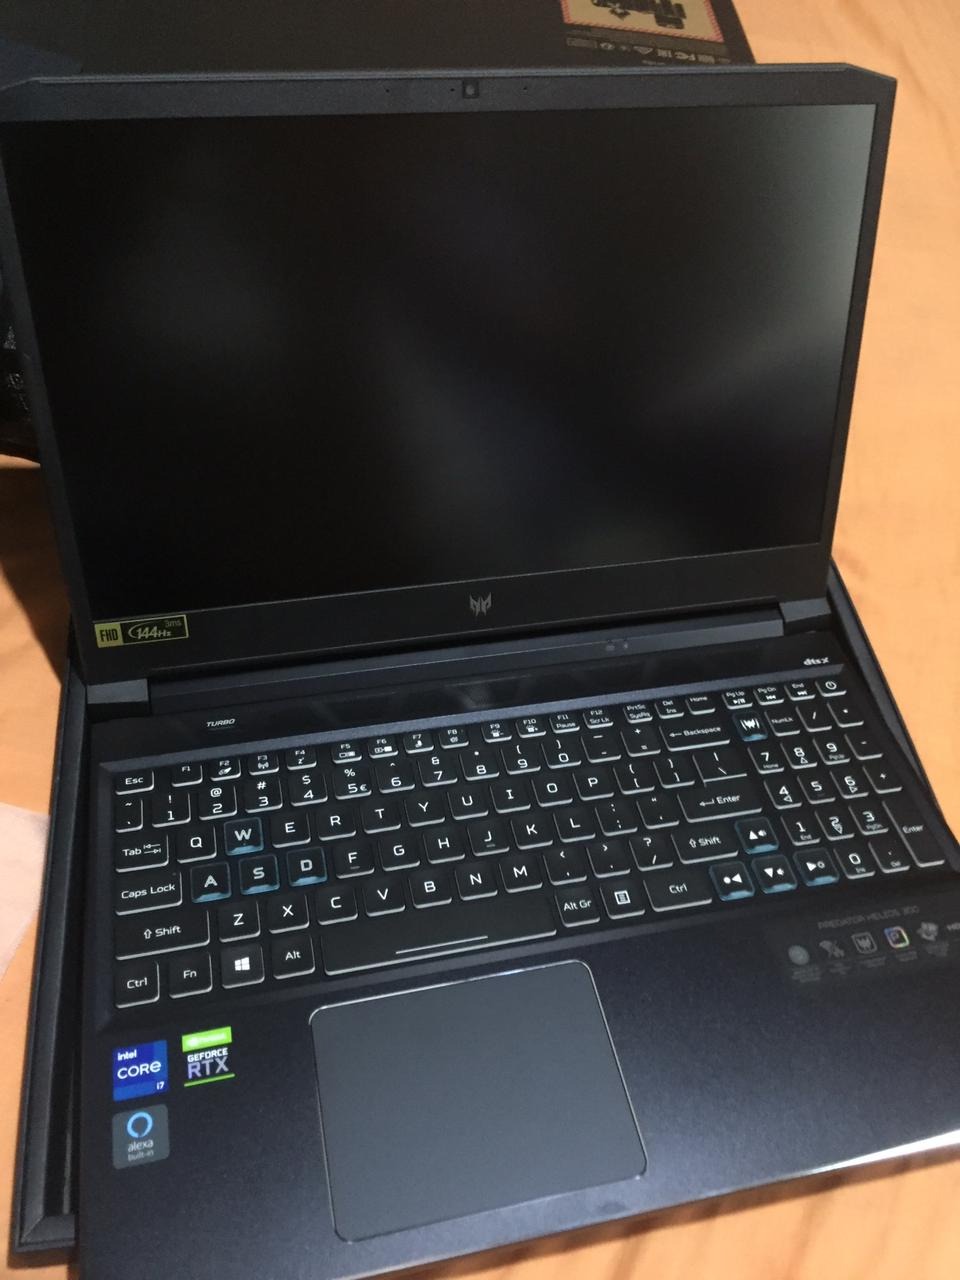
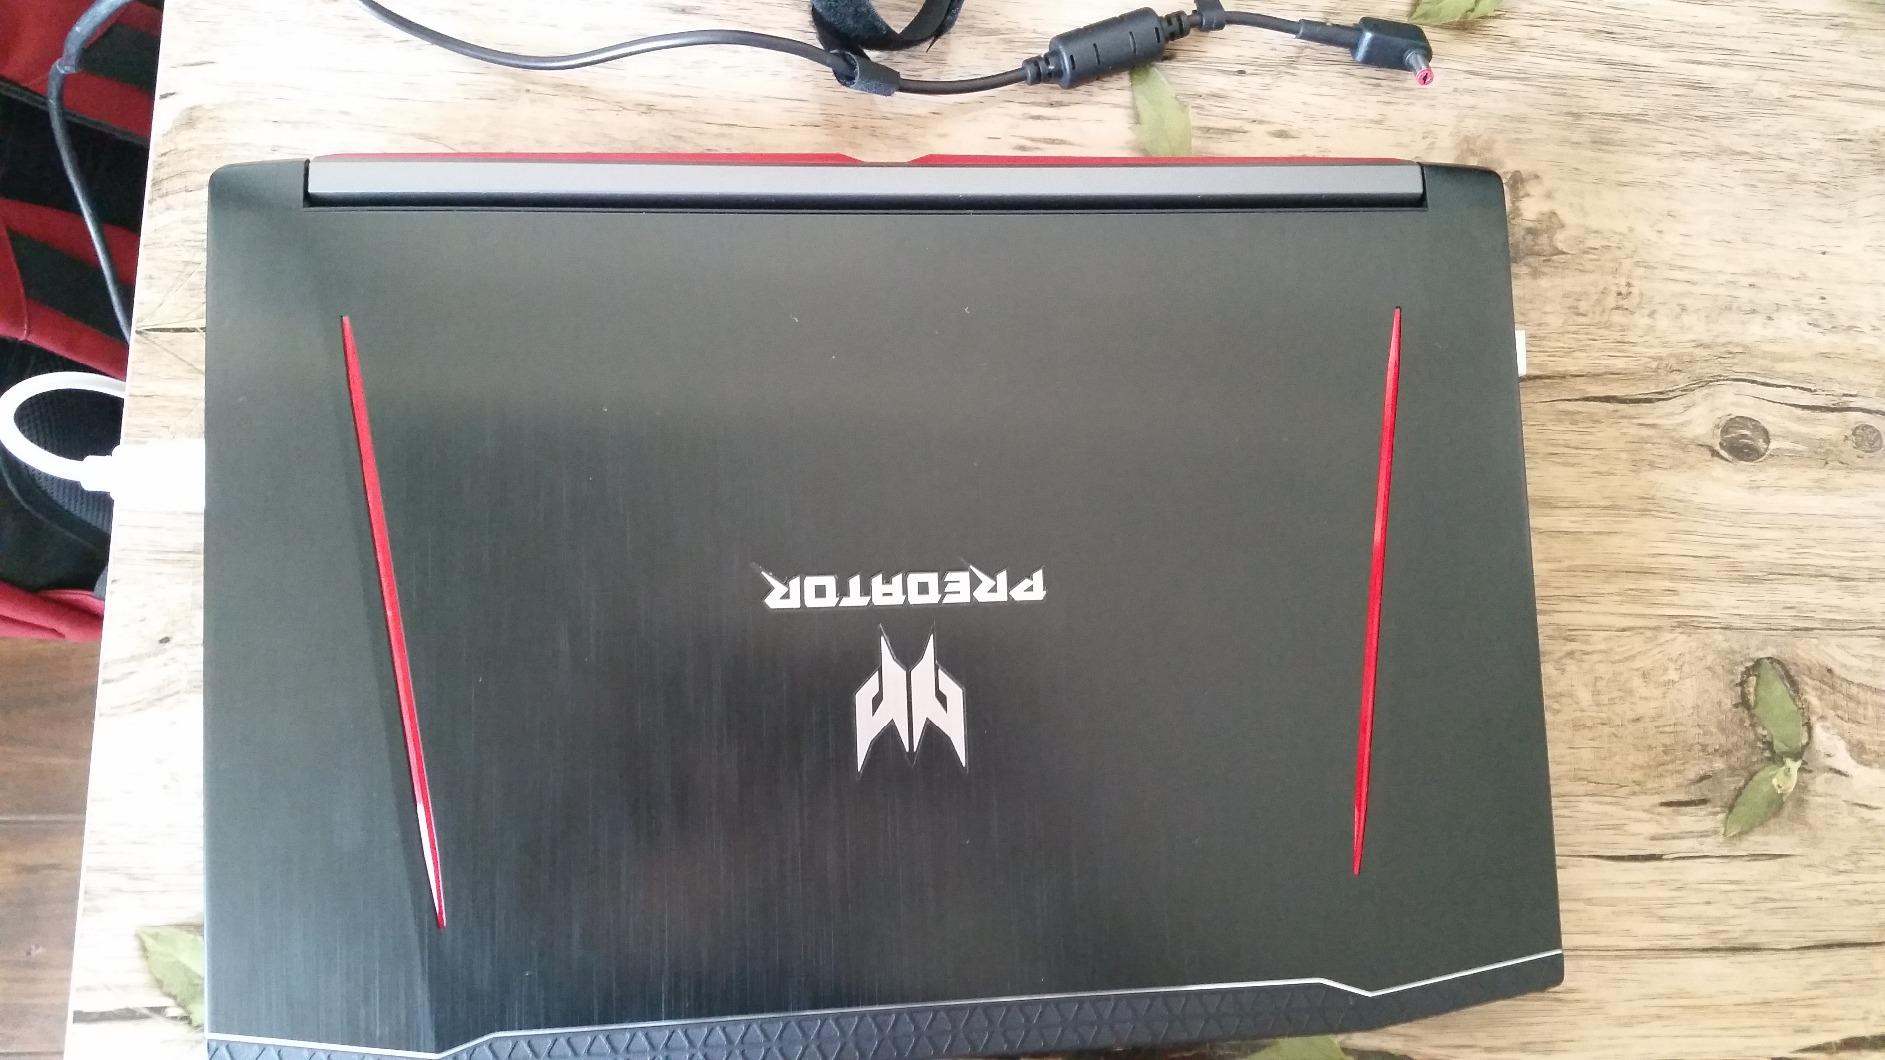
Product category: laptop
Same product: no